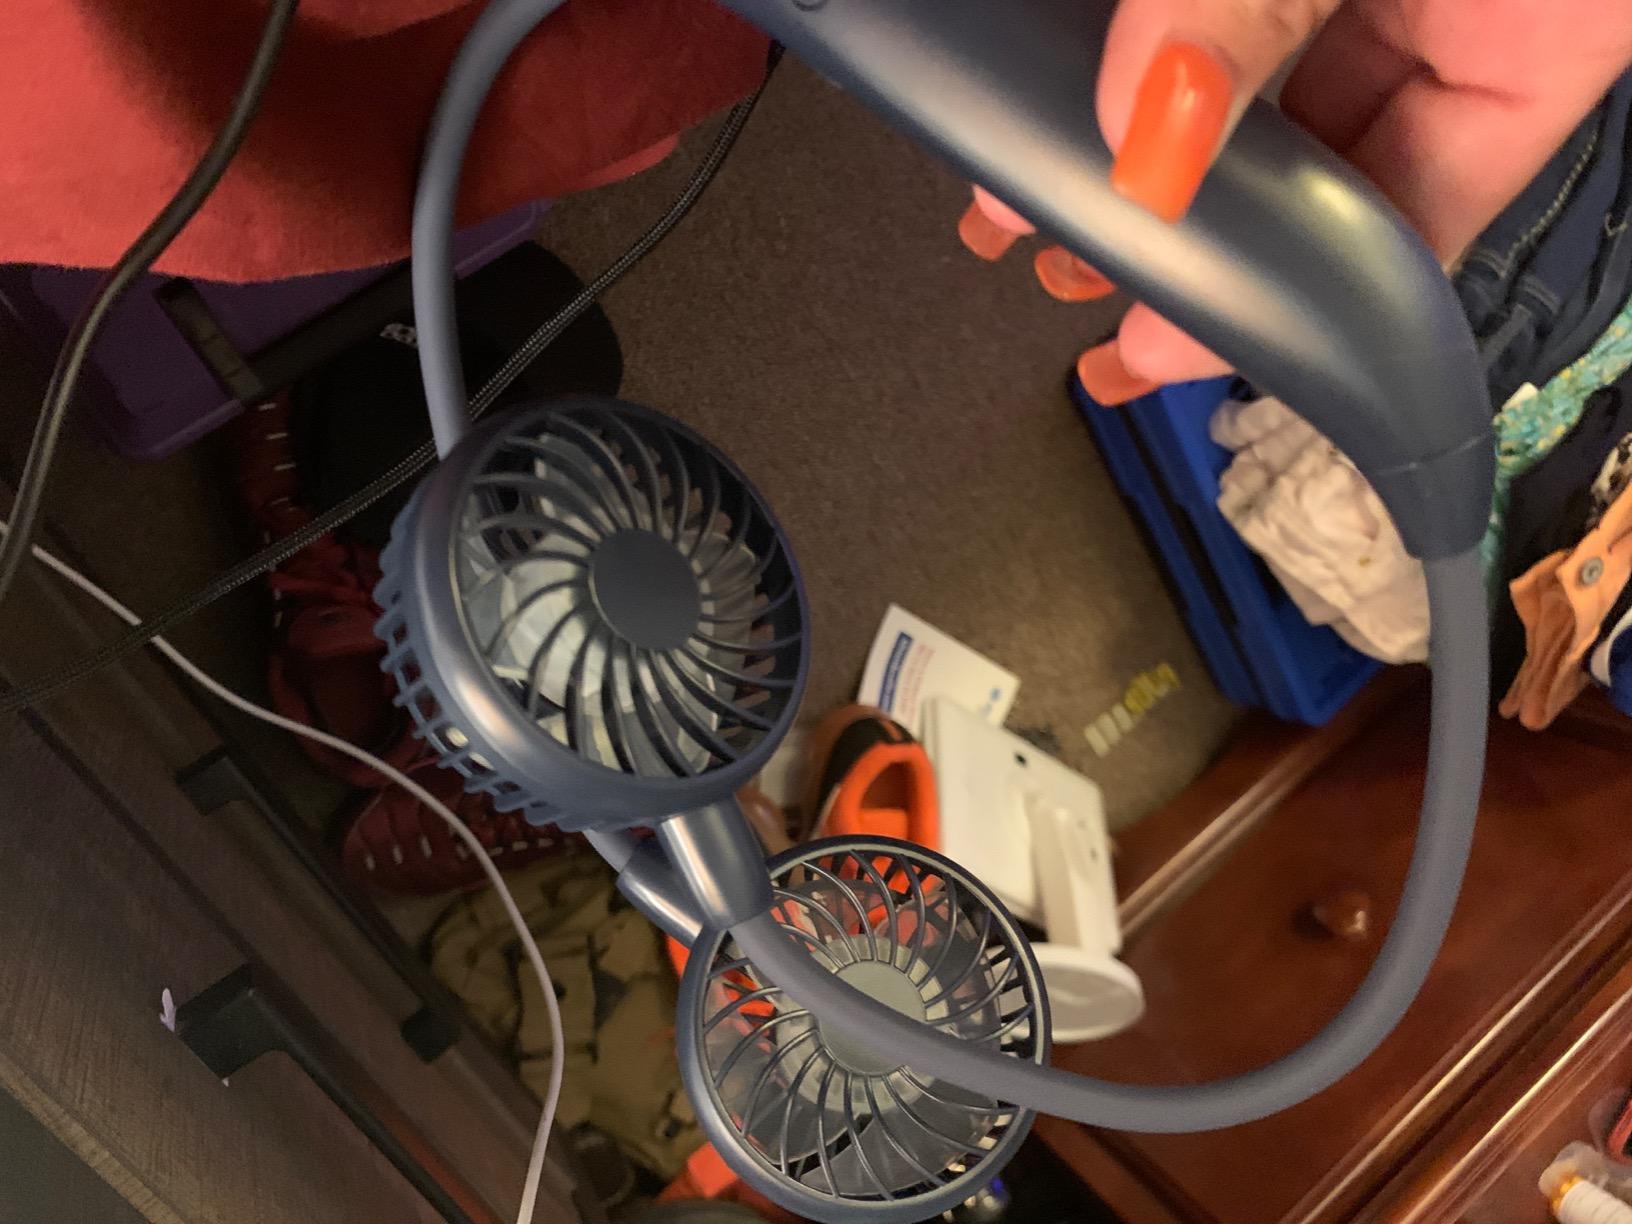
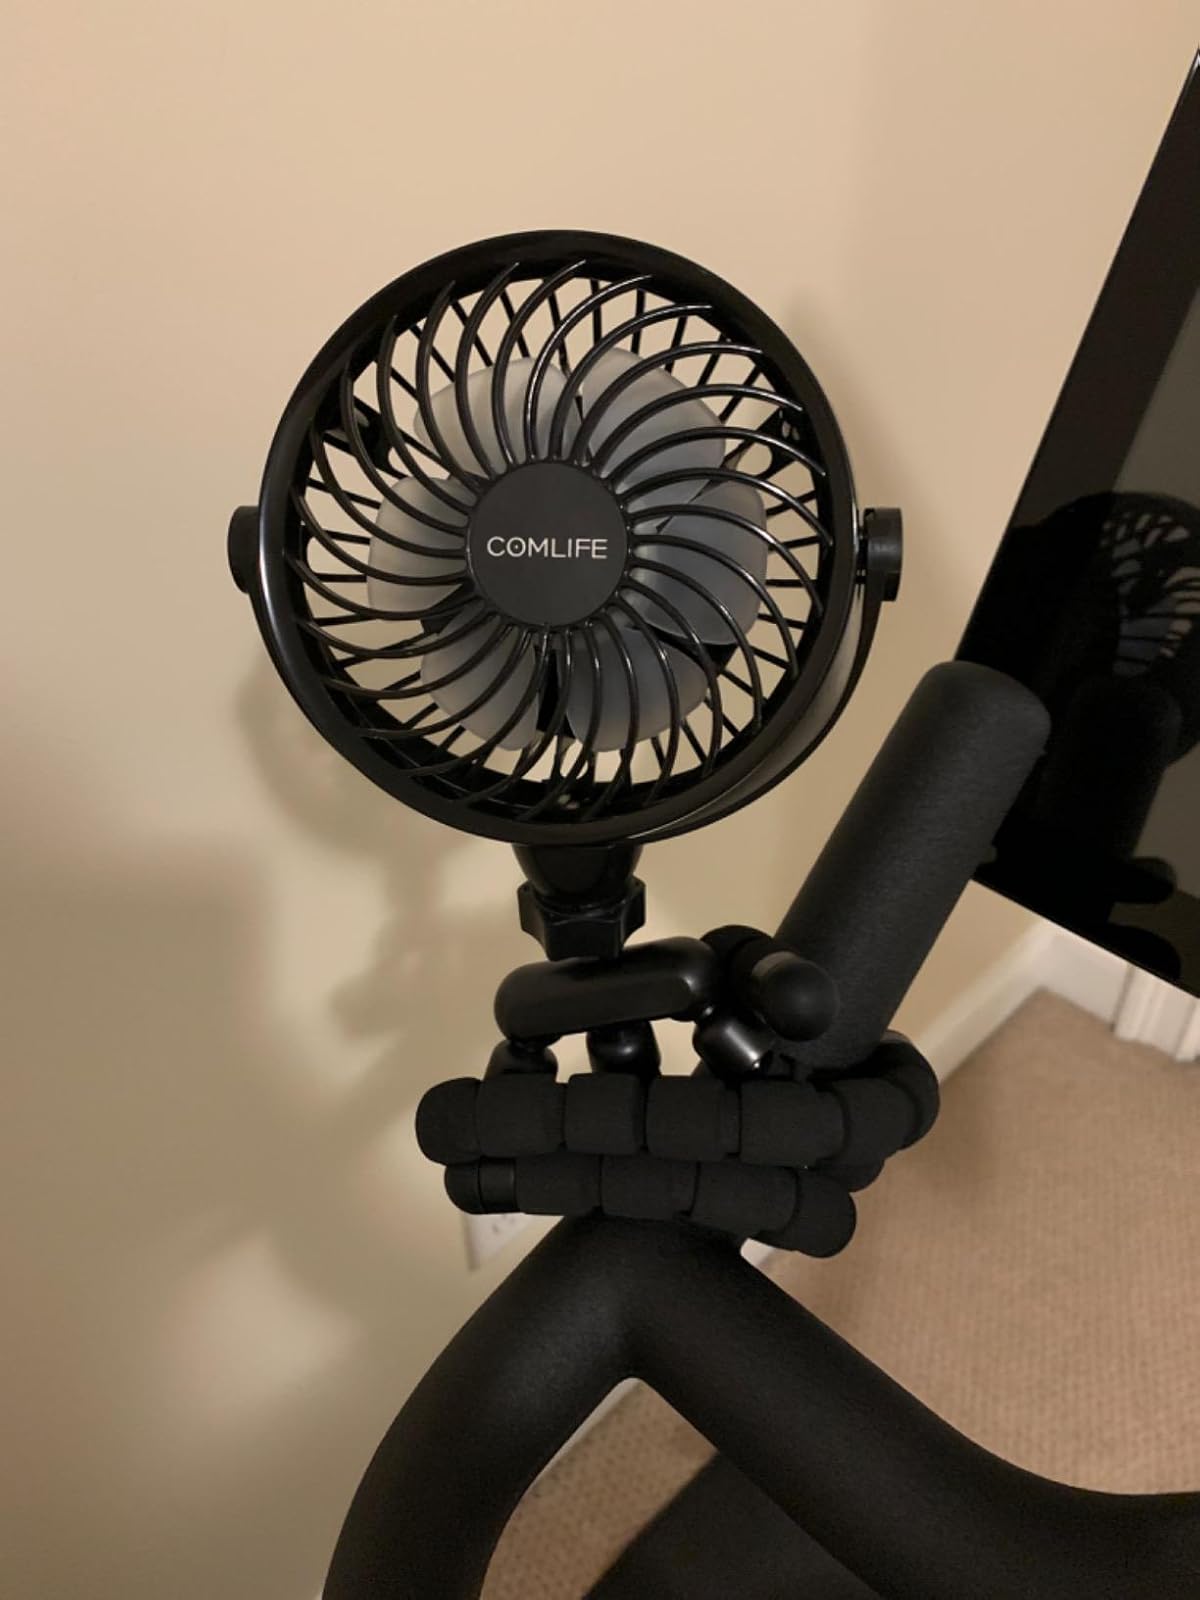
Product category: fan
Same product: no